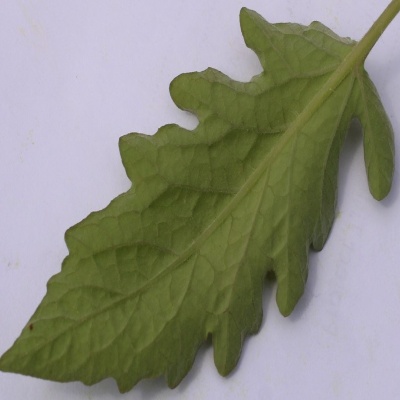
Crop: Tomato
Condition: leaf curl